Elise Richter

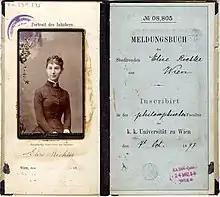
Elise Richter's student record book ("Meldungsbuch") showing her matriculation as a philosophy student with her signature, Vienna University, 7 October 1897.

Elise Richter (2 March 1865 – 23 June 1943) was an Austrian philologist, specialising in Romance studies, and university professor. She was the first woman to achieve the habilitation at the University of Vienna(which is equivalent to being accepted as a full badge member of the German-speaking research community), the first female associate professor and the only woman at any Austrian university before World War I to hold an academic appointment. Persecuted like all other members of her family, by Nazi officials during World War II, she was deported to the Theresienstadt concentration camp in German-occupied Czechoslovakia in October 1942, and was murdered there, like her English PhD holder sister Helene. Elise was killed in June 1943, half a year after her sister.